Castine, Maine

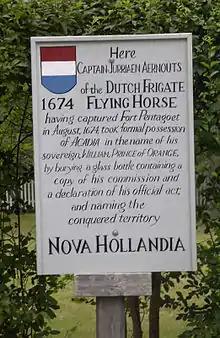
Marker commemorating the Dutch conquest of Acadia (1674), which was renamed New Holland. This is the spot where Jurriaen Aernoutsz buried a bottle at the capital of Acadia, Fort Pentagouët, Castine, Maine.

In 1613, a raid by English captain Samuel Argall at Mount Desert Island signaled the start of a long-running dispute over the boundary between French Acadia to the north and the English colonies to the south. There is evidence that de La Tour immediately challenged the English action by re-establishing his trading post in the wake of Argall's raid. Captain John Smith charted the area in 1614 and referred to French traders in the vicinity.